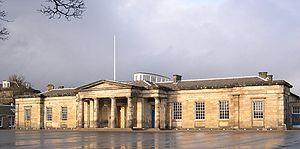
James Clerk Maxwell est un physicien et mathématicien écossais. Il est principalement connu pour avoir unifié en un seul ensemble d'équations, les équations de Maxwell, l'électricité, le magnétisme et l'induction, en incluant une importante modification du théorème d'Ampère. Ce fut à l'époque le modèle le plus unifié de l'électromagnétisme. Il est également célèbre pour avoir interprété, dans un article en quatre parties publié dans Philosophical Magazine intitulé On Physical Lines of Force, la lumière comme étant un phénomène électromagnétique en s'appuyant sur les travaux de Michael Faraday. Il a notamment démontré que les champs électriques et magnétiques se propagent dans l'espace sous la forme d'une onde et à la vitesse de la lumière.
L'Edinburgh Academy est un établissement scolaire privé écossais d'Édimbourg. Il est autogéré et auto-financé même si depuis 2006 il est assujetti à l'inspection royale britannique. L'établissement a été fondé en 1824. Le bâtiment original, dans Henderson Row dans le quartier New Town d'Édimbourg abrite maintenant l'enseignement secondaire. L'enseignement primaire est dans les bâtiments de Arboretum Road au nord des jardins botaniques royaux d'Édimbourg.